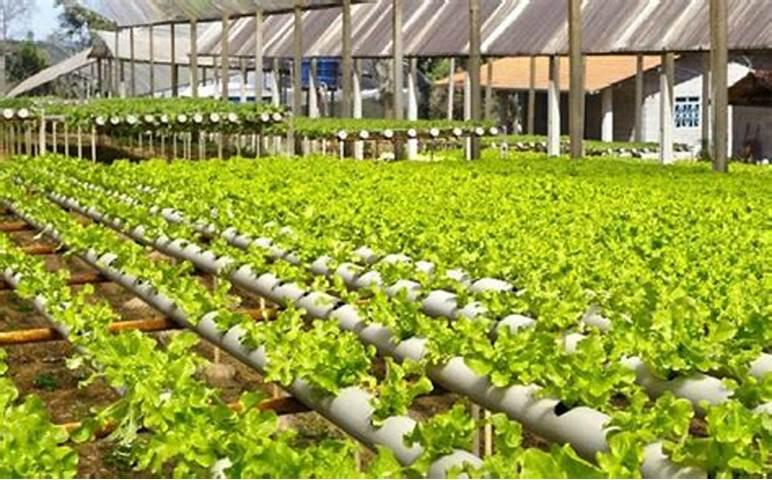
Kilimo cha mbogamboga, ambapo miche imepandwa ndani ya mabomba na sio katika matuta, kama vile ambavyo tumezoea kuona inapandwa.